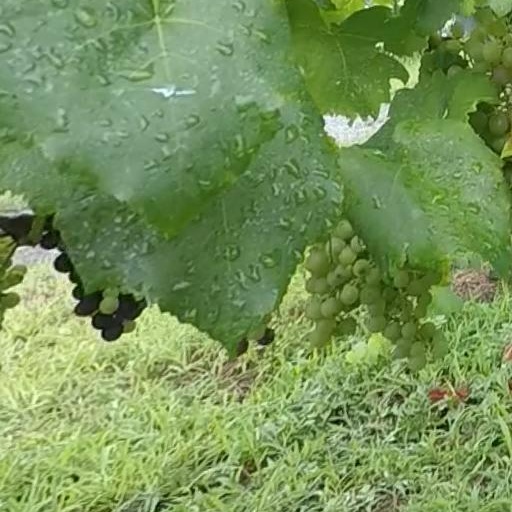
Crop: grape